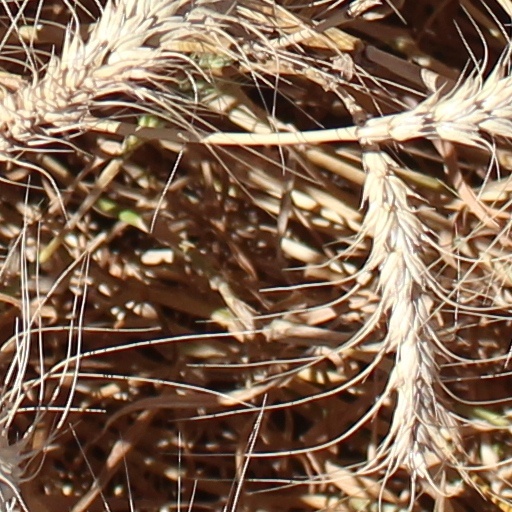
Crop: wheat